Jeff Flake

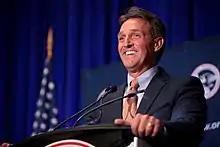
Jeff Flake speaking at the National Federation for Republican Women event in Phoenix, Arizona

Flake succeeded retiring Republican U.S. Senator Jon Kyl on January 3, 2013.